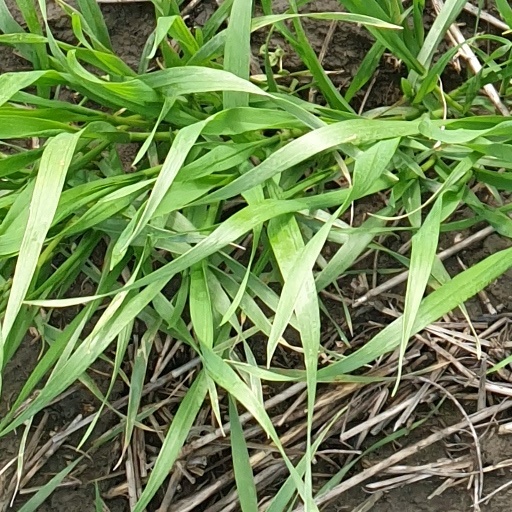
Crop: wheat